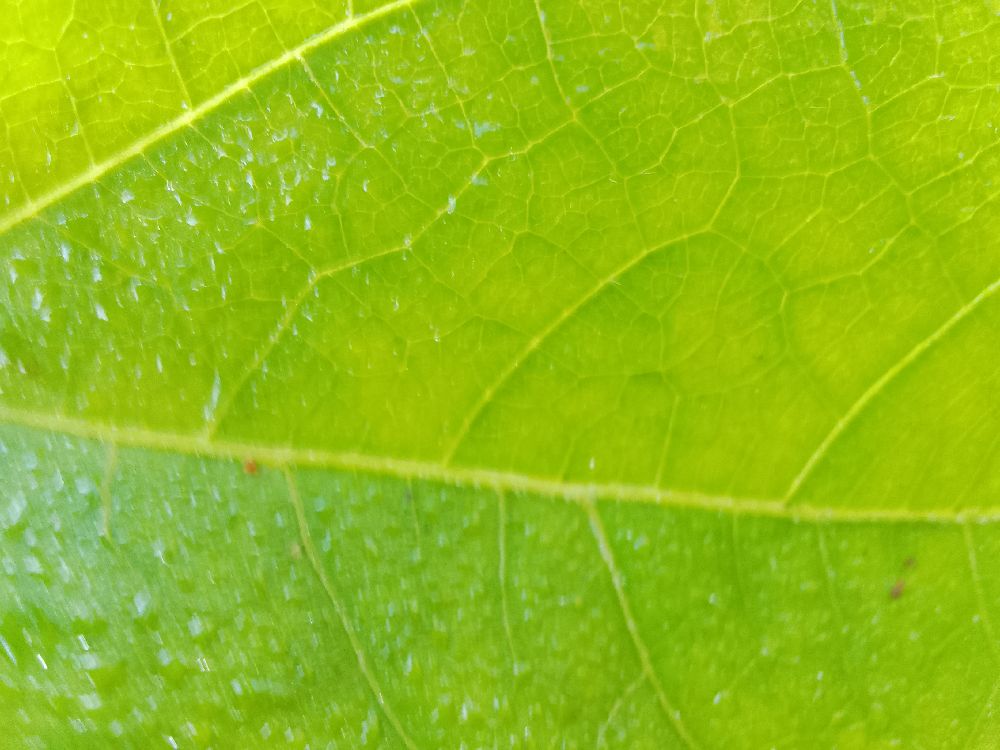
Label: healthy